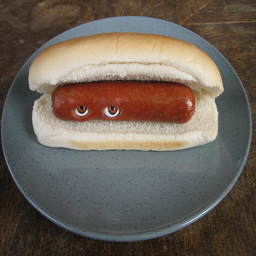
A hot dog sandwich with eyes on top of a plate.
A hot dog bun on a plate with a hot dog in it that has two human like eyes.
A hotdog in a bun has a pair of eyes inserted.
A hot dog in a bun has eyeballs peering upward.
A wooden table with a grey plate holding a hotdog with eyeballs.